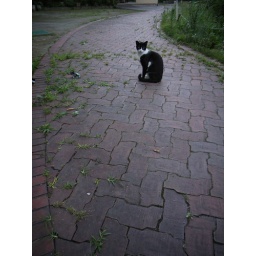
It is a cat of standing still in the park